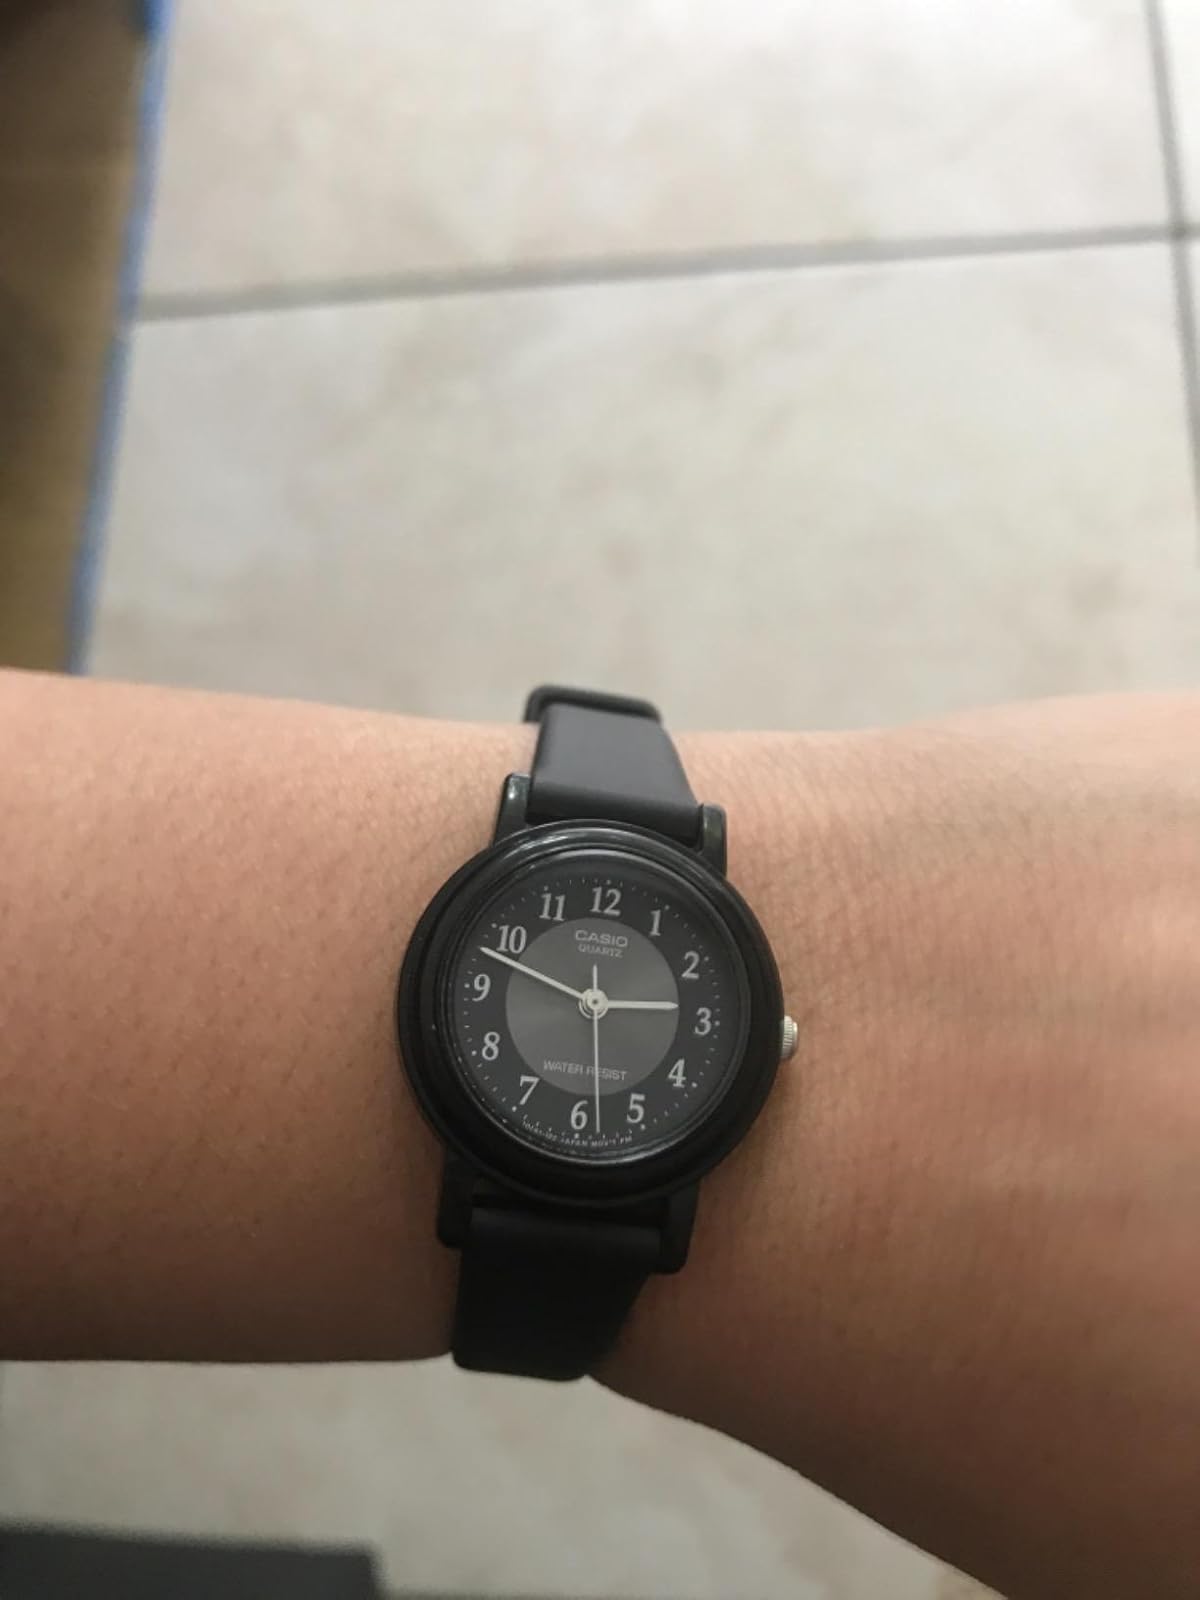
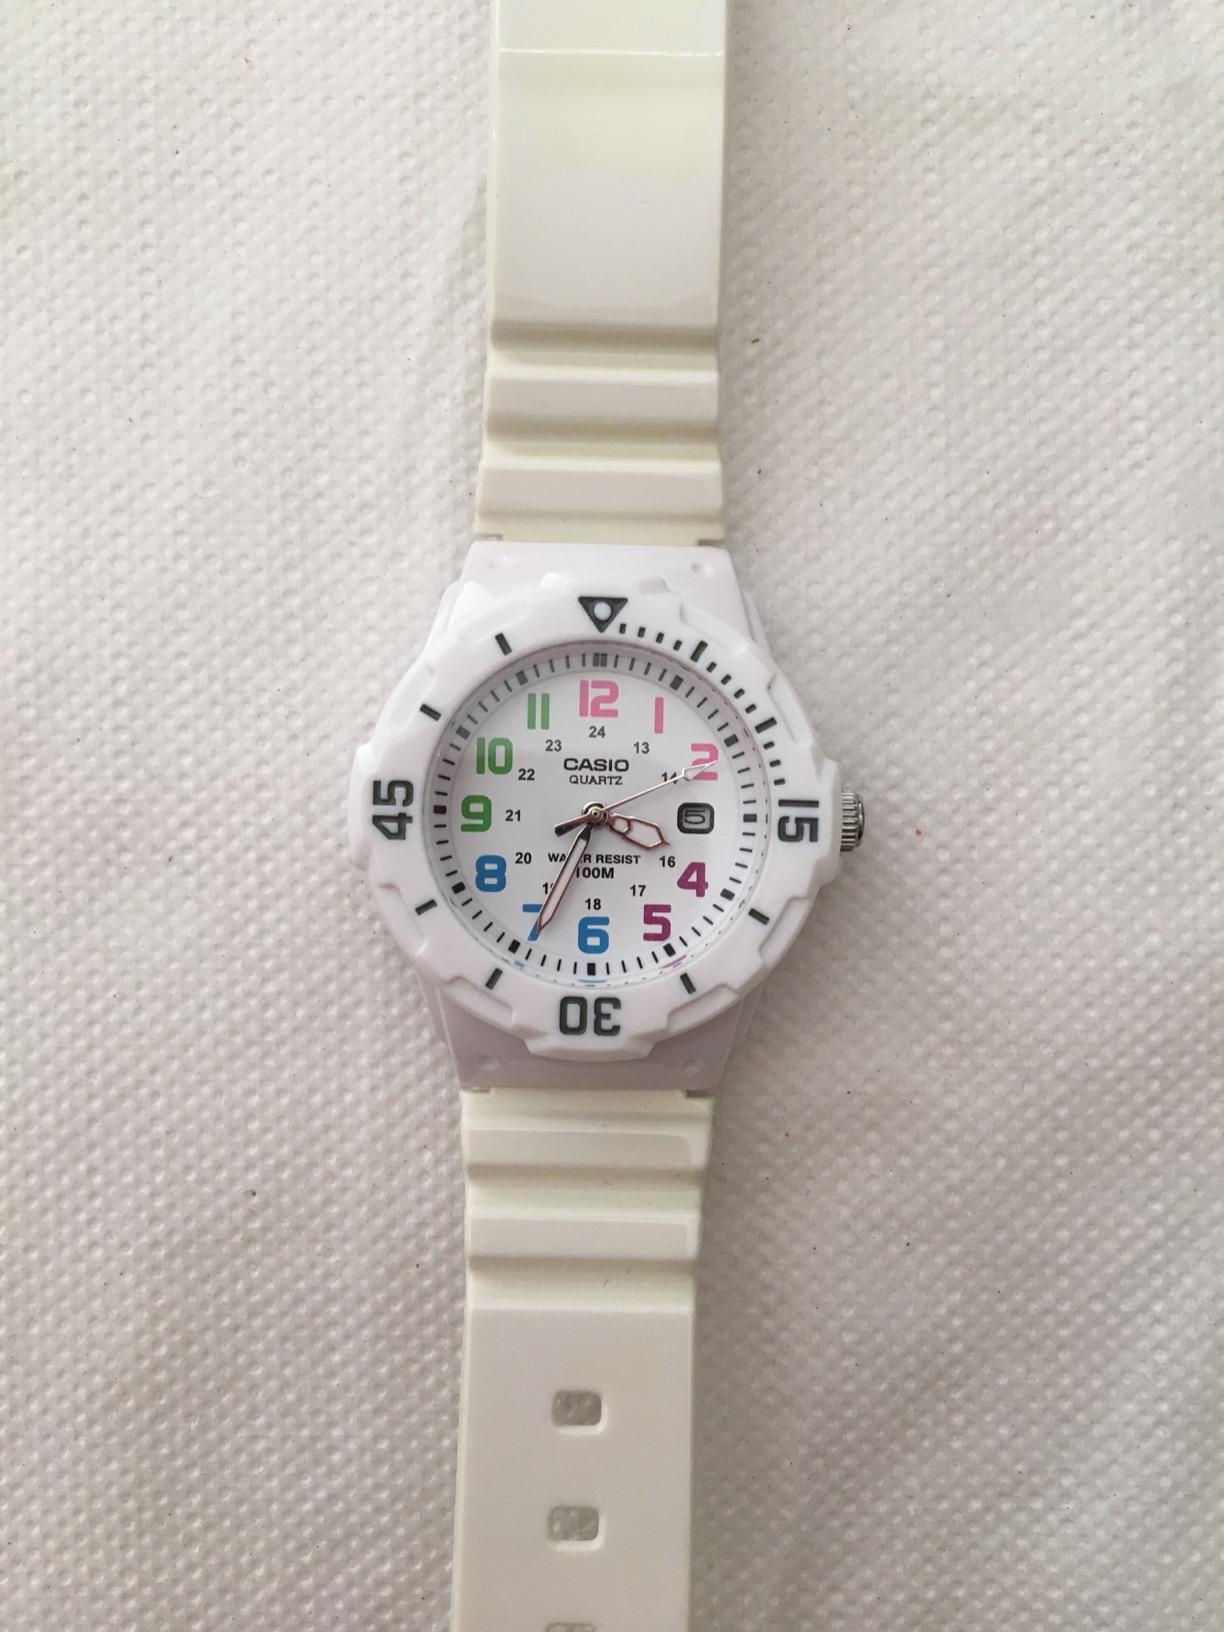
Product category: accessories_watch
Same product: no